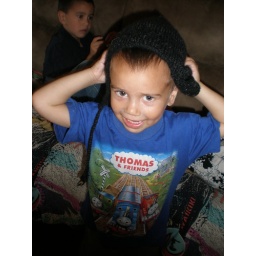
Av in black flap hat